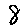
Label: 8